4th Dragoon Regiment (France)

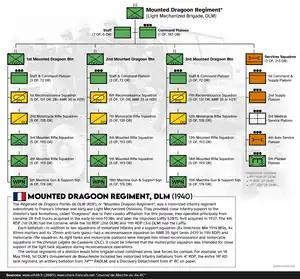
The organization of DLM Mounted Dragoon Regiments (RDP) during the Battle of France.

Recreated in February 1947 under the designation of 4 bataillon de dragons portés, the battalion was sent to Tonkin on March 25 of the same year. The battalion was sent to Cochinchine in 1948, on November 1, the battalion was redesignated as 4 régiment de dragons portés. The regiment became 4 Régiment de dragons on February 16, 1950. On June 30, 1954, the regiment was dissolved after a 7-year presence in Indochina. The regiment was cited twice at the orders of the armed corps. The 4 Régiment de dragons was formed from elements of the 5th Armoured Division 5 DB on November 15, 1955, in West Germany, then was sent to Algeria on June 19. On April 28, 1968, at Olivet, the regiment was recreated and equipped with AMX-13 tanks, composed of two squadrons and two companies of VTT. On June 30, 1979, the regiment was dissolved. The regiment was recreated on September 1, 1979, at Mourmelon-le-Grand. The regiment was accordingly equipped with 54 AMX 30 B2. The first squadron of the regiment was professionalized and participated in Tchad to Operation Manta from January to June 1984. The regiment was entirely professionalized in 1990. the 4 dragons was the (heavy AMX-30 B2) armoured tank cavalry regiment of Division Daguet during the first Gulf War. The regiment participated to the principal mission of the division in liaison with the 3rd Marine Infantry Regiment 3 RIMa. The regiment was cited at the orders of the armed forces and was awarded the croix de guerre des théâtres d’opérations extérieurs with palm. The regiment participated in September 1992 within the United Nations cadres force FORPRONU. Strong with two units, the regiment participated to readying an infantry battalion acting in Croatia. Dissolved in 1994, on June 28, 2006, the honor guard was entrusted to the combat training center at Mailly.